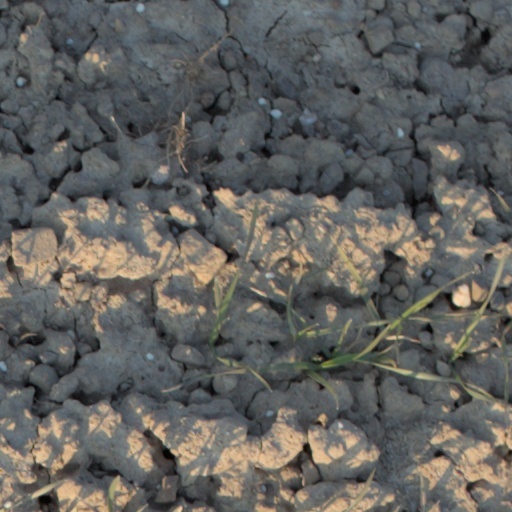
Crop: wheat